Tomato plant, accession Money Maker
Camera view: vertical (180 deg); turntable rotation: 120 degrees
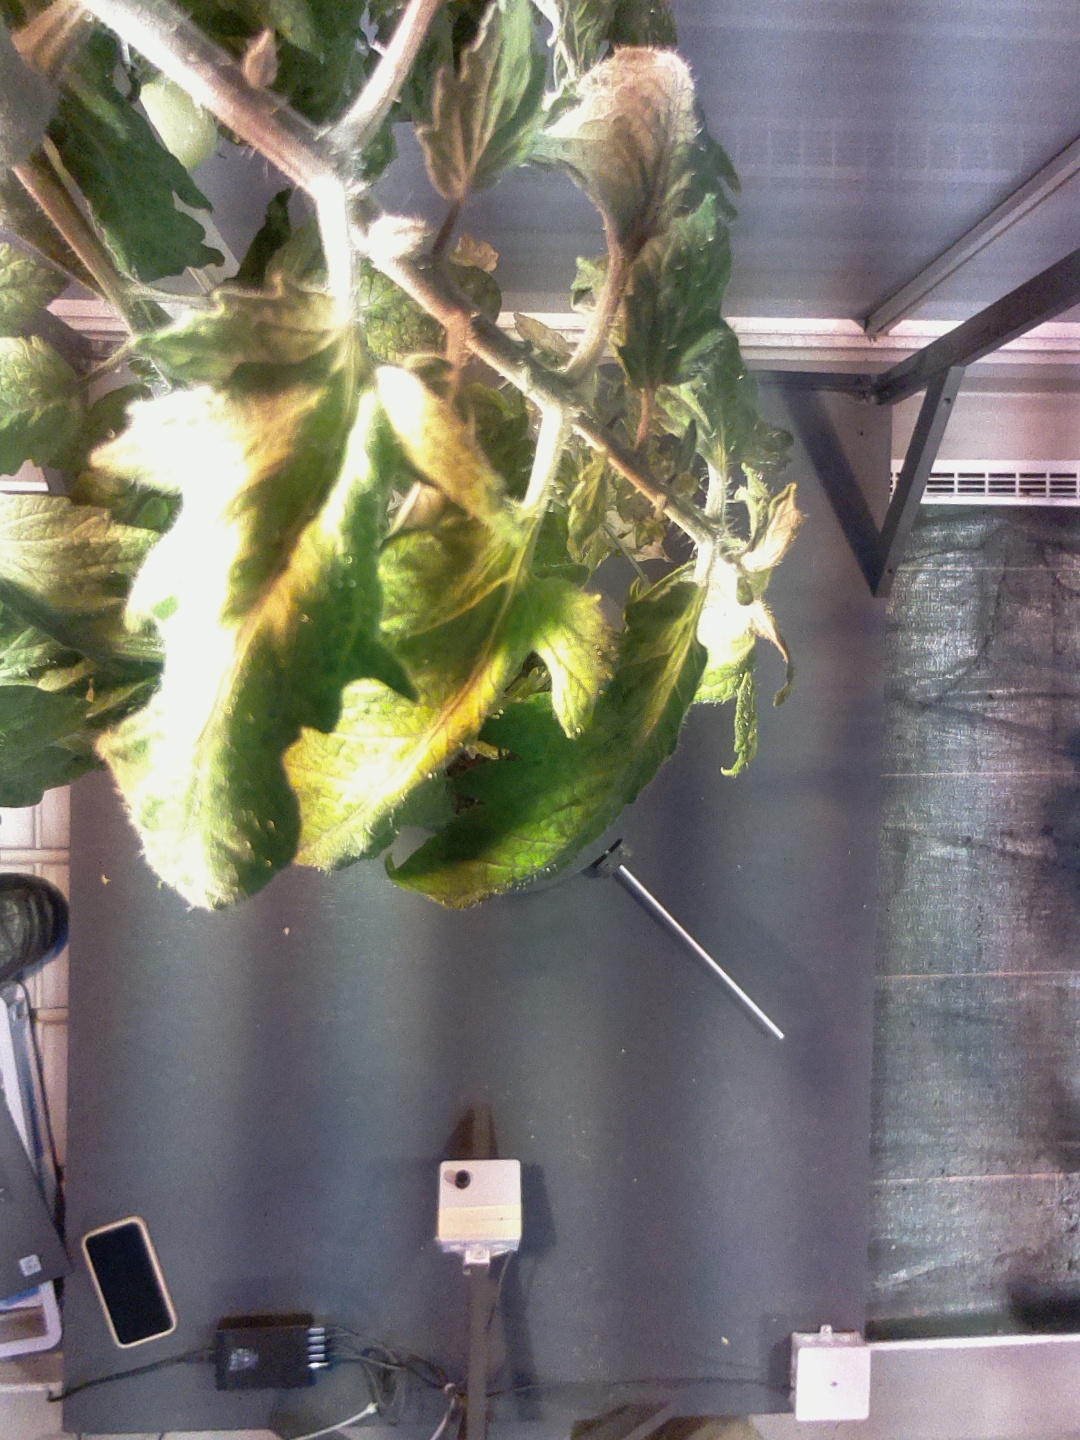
BBCH growth stage 78: 80% -90% of final fruit size